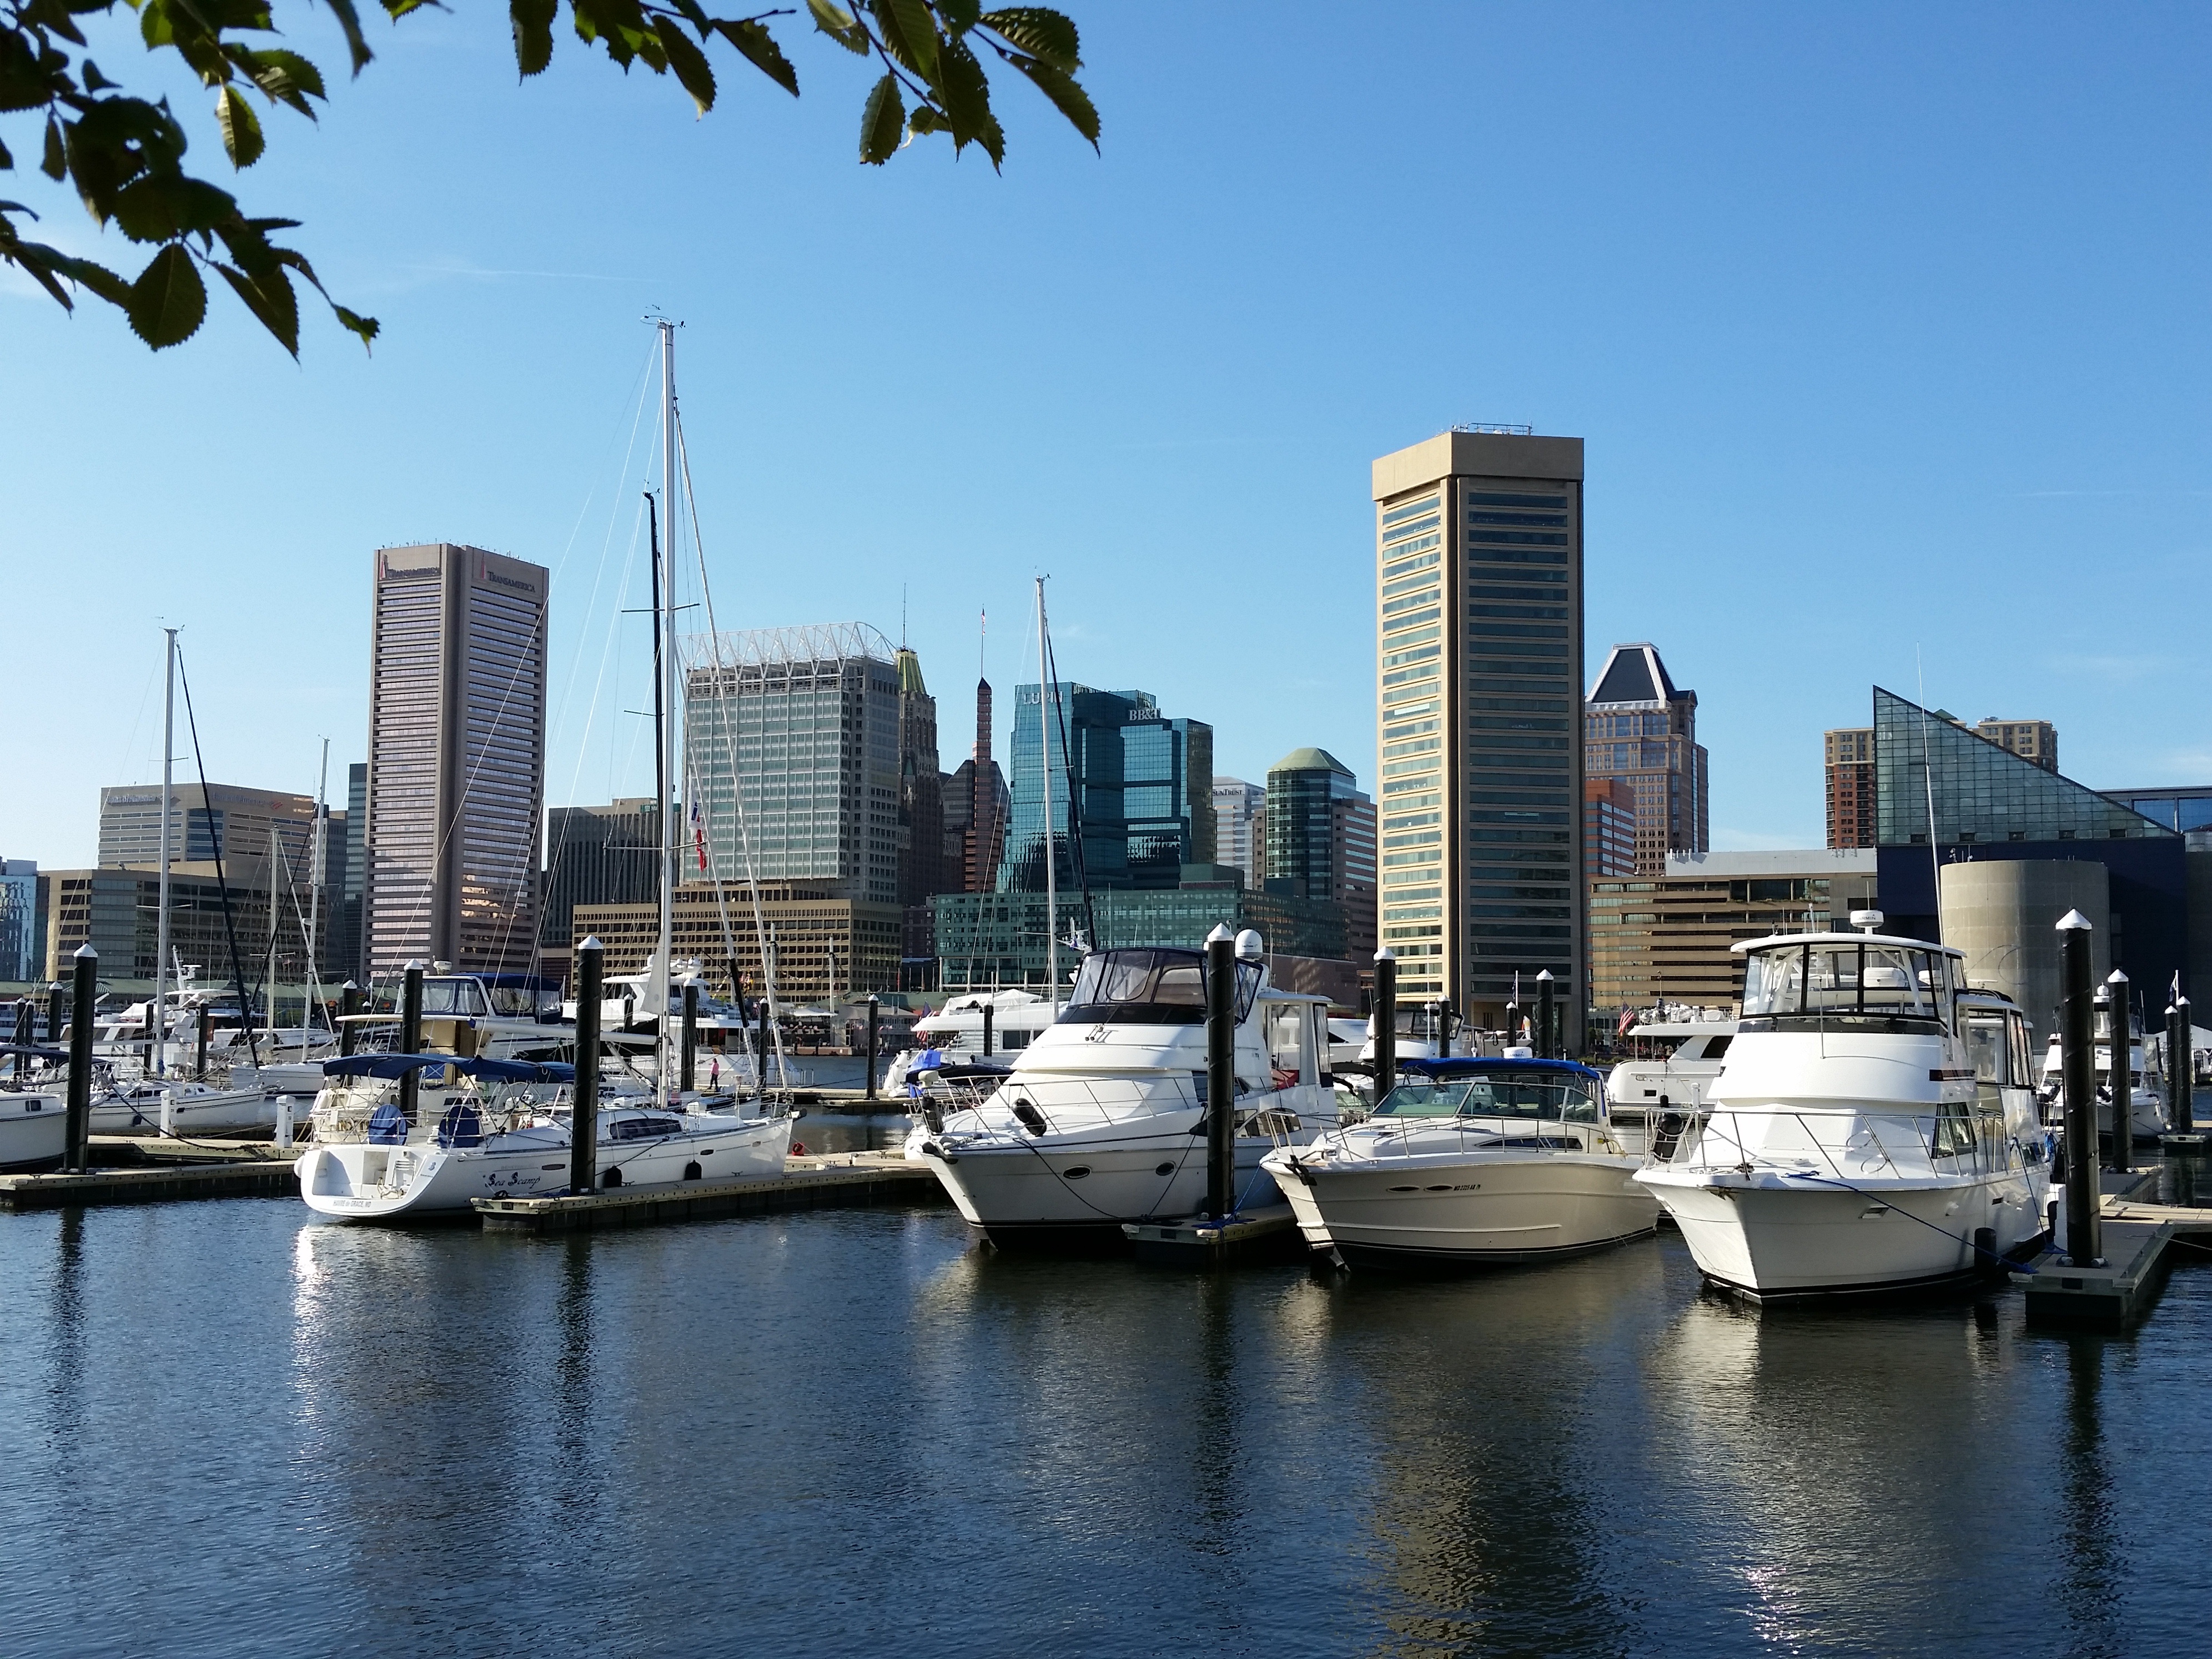
sea, water, dock, boat, skyline, city, skyscraper, urban, cityscape, downtown, vehicle, harbor, marina, waterway, tower block, docks, boats, ships, baltimore, maryland, urban area, human settlement